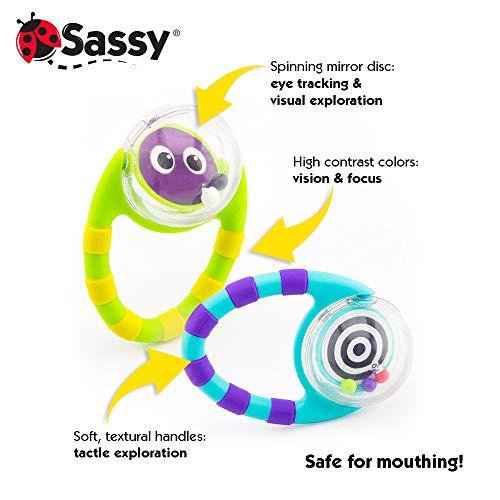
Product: Sassy Flip & Grip Rattle | Value 2 Pack | Developmental Toy with Rattle Beads | Spinning Discs with Mirror | For Ages 3 Months and Up
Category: Toys & Games | Baby & Toddler Toys | Rattles & Plush Rings
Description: Floating beads make rattle sounds to attract baby's attention.
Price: $2.88